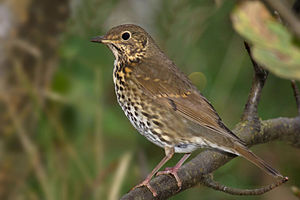
Sangdrossel
Sangdrossel er en spurvefugl i familien drosselfugle. Den er udbredt over det meste af Europa og i dele af Asien samt indført visse steder i Australasien. I Danmark er den almindelig i nåleskove eller blandskove, især i den østlige del af landet. Den er i løbet af 1900-tallet indvandret til byernes haver og parker, hvor den dog lever temmelig skjult, da den stadig er ret sky. Den opdages oftest på sin kraftige sang.